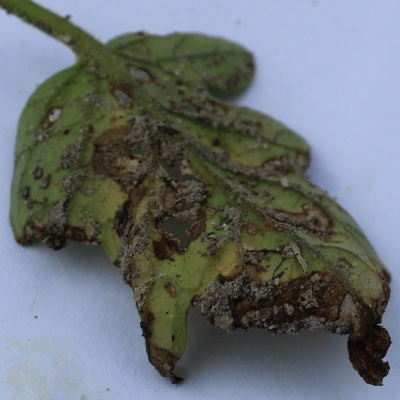
Crop: Tomato
Condition: septoria leaf spot